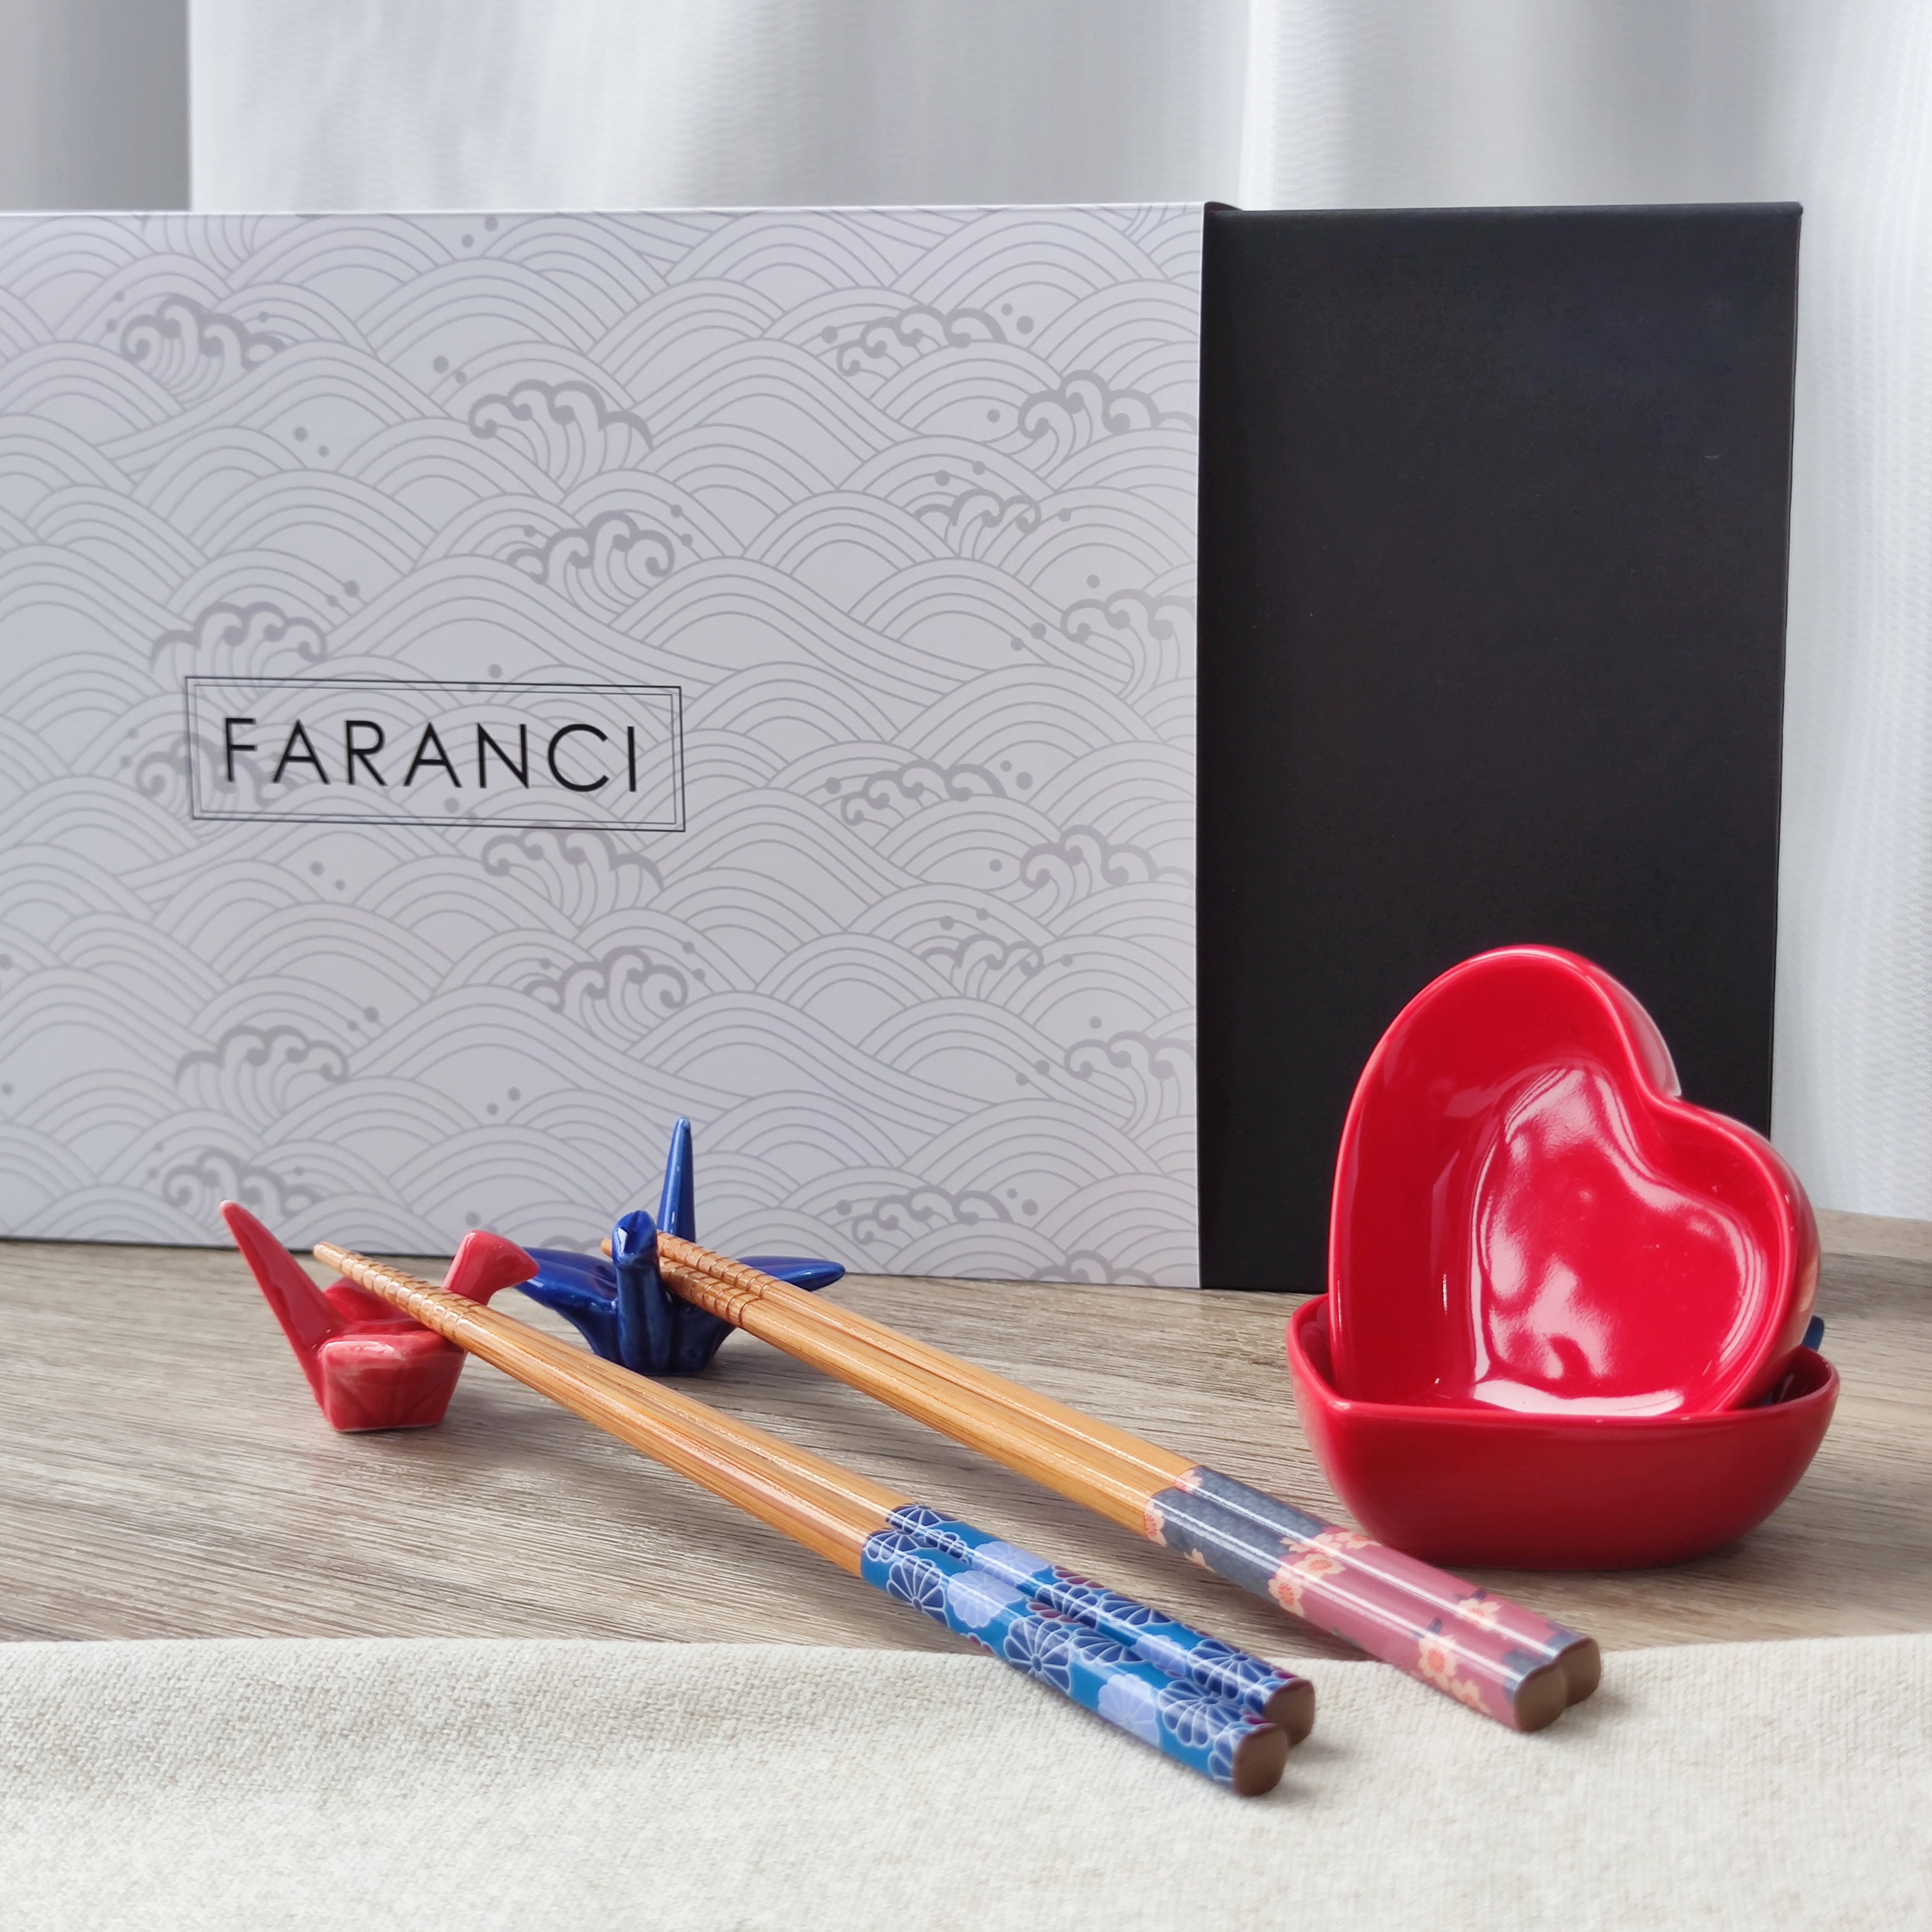
Japanese-style Patterned Chopsticks Gift Set
Celebrate Love's Journey with Our Exquisite Wedding Perfect Blend of Tradition and Modernity Heartwarming Design Exquisite Craftsmanship Your design printed on the box surface. Product Specifications: Ceramic Origami Crane Chopstick Holders: Material: High-quality ceramic Colors: Red and blue Dimensions: Width 48mm, Height 80mm Quantity: 2 holders per set Features: Adorned with intricate origami crane designs, symbolizing longevity and prosperity Red Heart-shaped Ceramic Dishes: Material: Premium ceramic Color: Red Dimensions: Width 79mm, Length 71mm Quantity: 2 dishes per set Features: Heart-shaped design, ideal for serving appetizers or sauces Japanese-style Patterned Chopsticks: Material: Bamboo Design: Traditional Japanese patterns Length: 225mm Quantity: 2 pairs per set Features: Lightweight and durable, adding an authentic touch to your dining experience Elevate your wedding celebration with our enchanting Lovebirds Set, a harmonious blend of tradition and modern elegance. This meticulously curated set features two exquisite ceramic chopstick holders adorned with vibrant red and blue origami cranes, symbolizing longevity and prosperity. Whether you're hosting a traditional ceremony or a contemporary reception, our Lovebirds Set adds a graceful touch to your table setting, creating an unforgettable ambiance of love and joy.
Brand: Faranci
Category: Home & Garden > Kitchen & Dining > Tableware > Flatware > Chopstick Accessories > Chopstick Holders